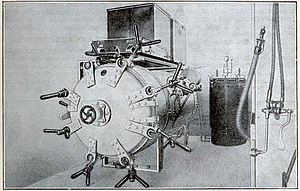
L'autoclave de l'ambulance automobile chirurgicale Marcille, dans La Science et la Vie de juin 1915, page 163
Les ambulances chirurgicales automobiles, ACA, étaient, pendant la Première Guerre mondiale, des hôpitaux chirurgicaux mobiles français destinés à opérer les blessés au plus près du champ de bataille. Elles ont fonctionné pendant toute la durée du conflit sur le front occidental et comportaient chacune plusieurs camions. L'ensemble se montait en trois heures et a permis d'établir jusqu'à 14 salles d'opération à Verdun.
Un hôpital de campagne est un établissement de soins provisoire, mis en place en cas de catastrophe, à proximité d'une zone de combat ou encore lors d'importantes manifestations populaires. On parle aussi de poste médical avancé ou PMA.